Courageous Cat and Minute Mouse

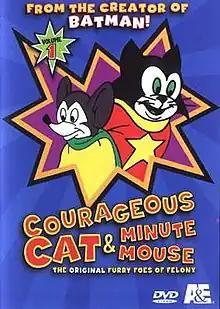
A&E's DVD release of "Courageous Cat & Minute Mouse"

Courageous Cat and Minute Mouse is a 1960s animated television show that was produced by Trans-Artists Productions and syndicated by Tele Features Inc. The characters were originated and created by authors Bob Kane and Gerald J. Rappoport as a parody of Kane's earlier creations, Batman and Robin. In many ways, "Courageous Cat and Minute Mouse" presages the camp aspects of the later "Batman" live-action series, which William Dozier and Howie Horwitz produced as a villain-driven action-comedy lampoon. Storyboard design was by Kane's assistant/ghost Sheldon Moldoff.